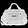
Label: Bag